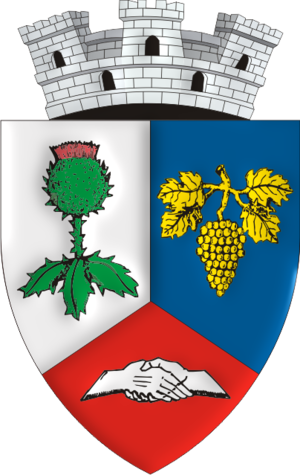
Boldești-Scăeni est une ville roumaine du județ de Prahova, dans la région historique de Valachie et dans la région de développement du Sud.